Nick Sagan

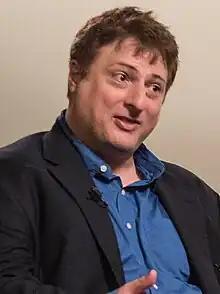
Sagan in 2018

Nicholas Julian Zapata Sagan (born September 16, 1970) is an American novelist and screenwriter. He is the author of the science fiction novels "Idlewild", "Edenborn", and "Everfree", and has also written scripts for episodes of "" and "". He is the son of astronomer Carl Sagan and artist and writer Linda Salzman.